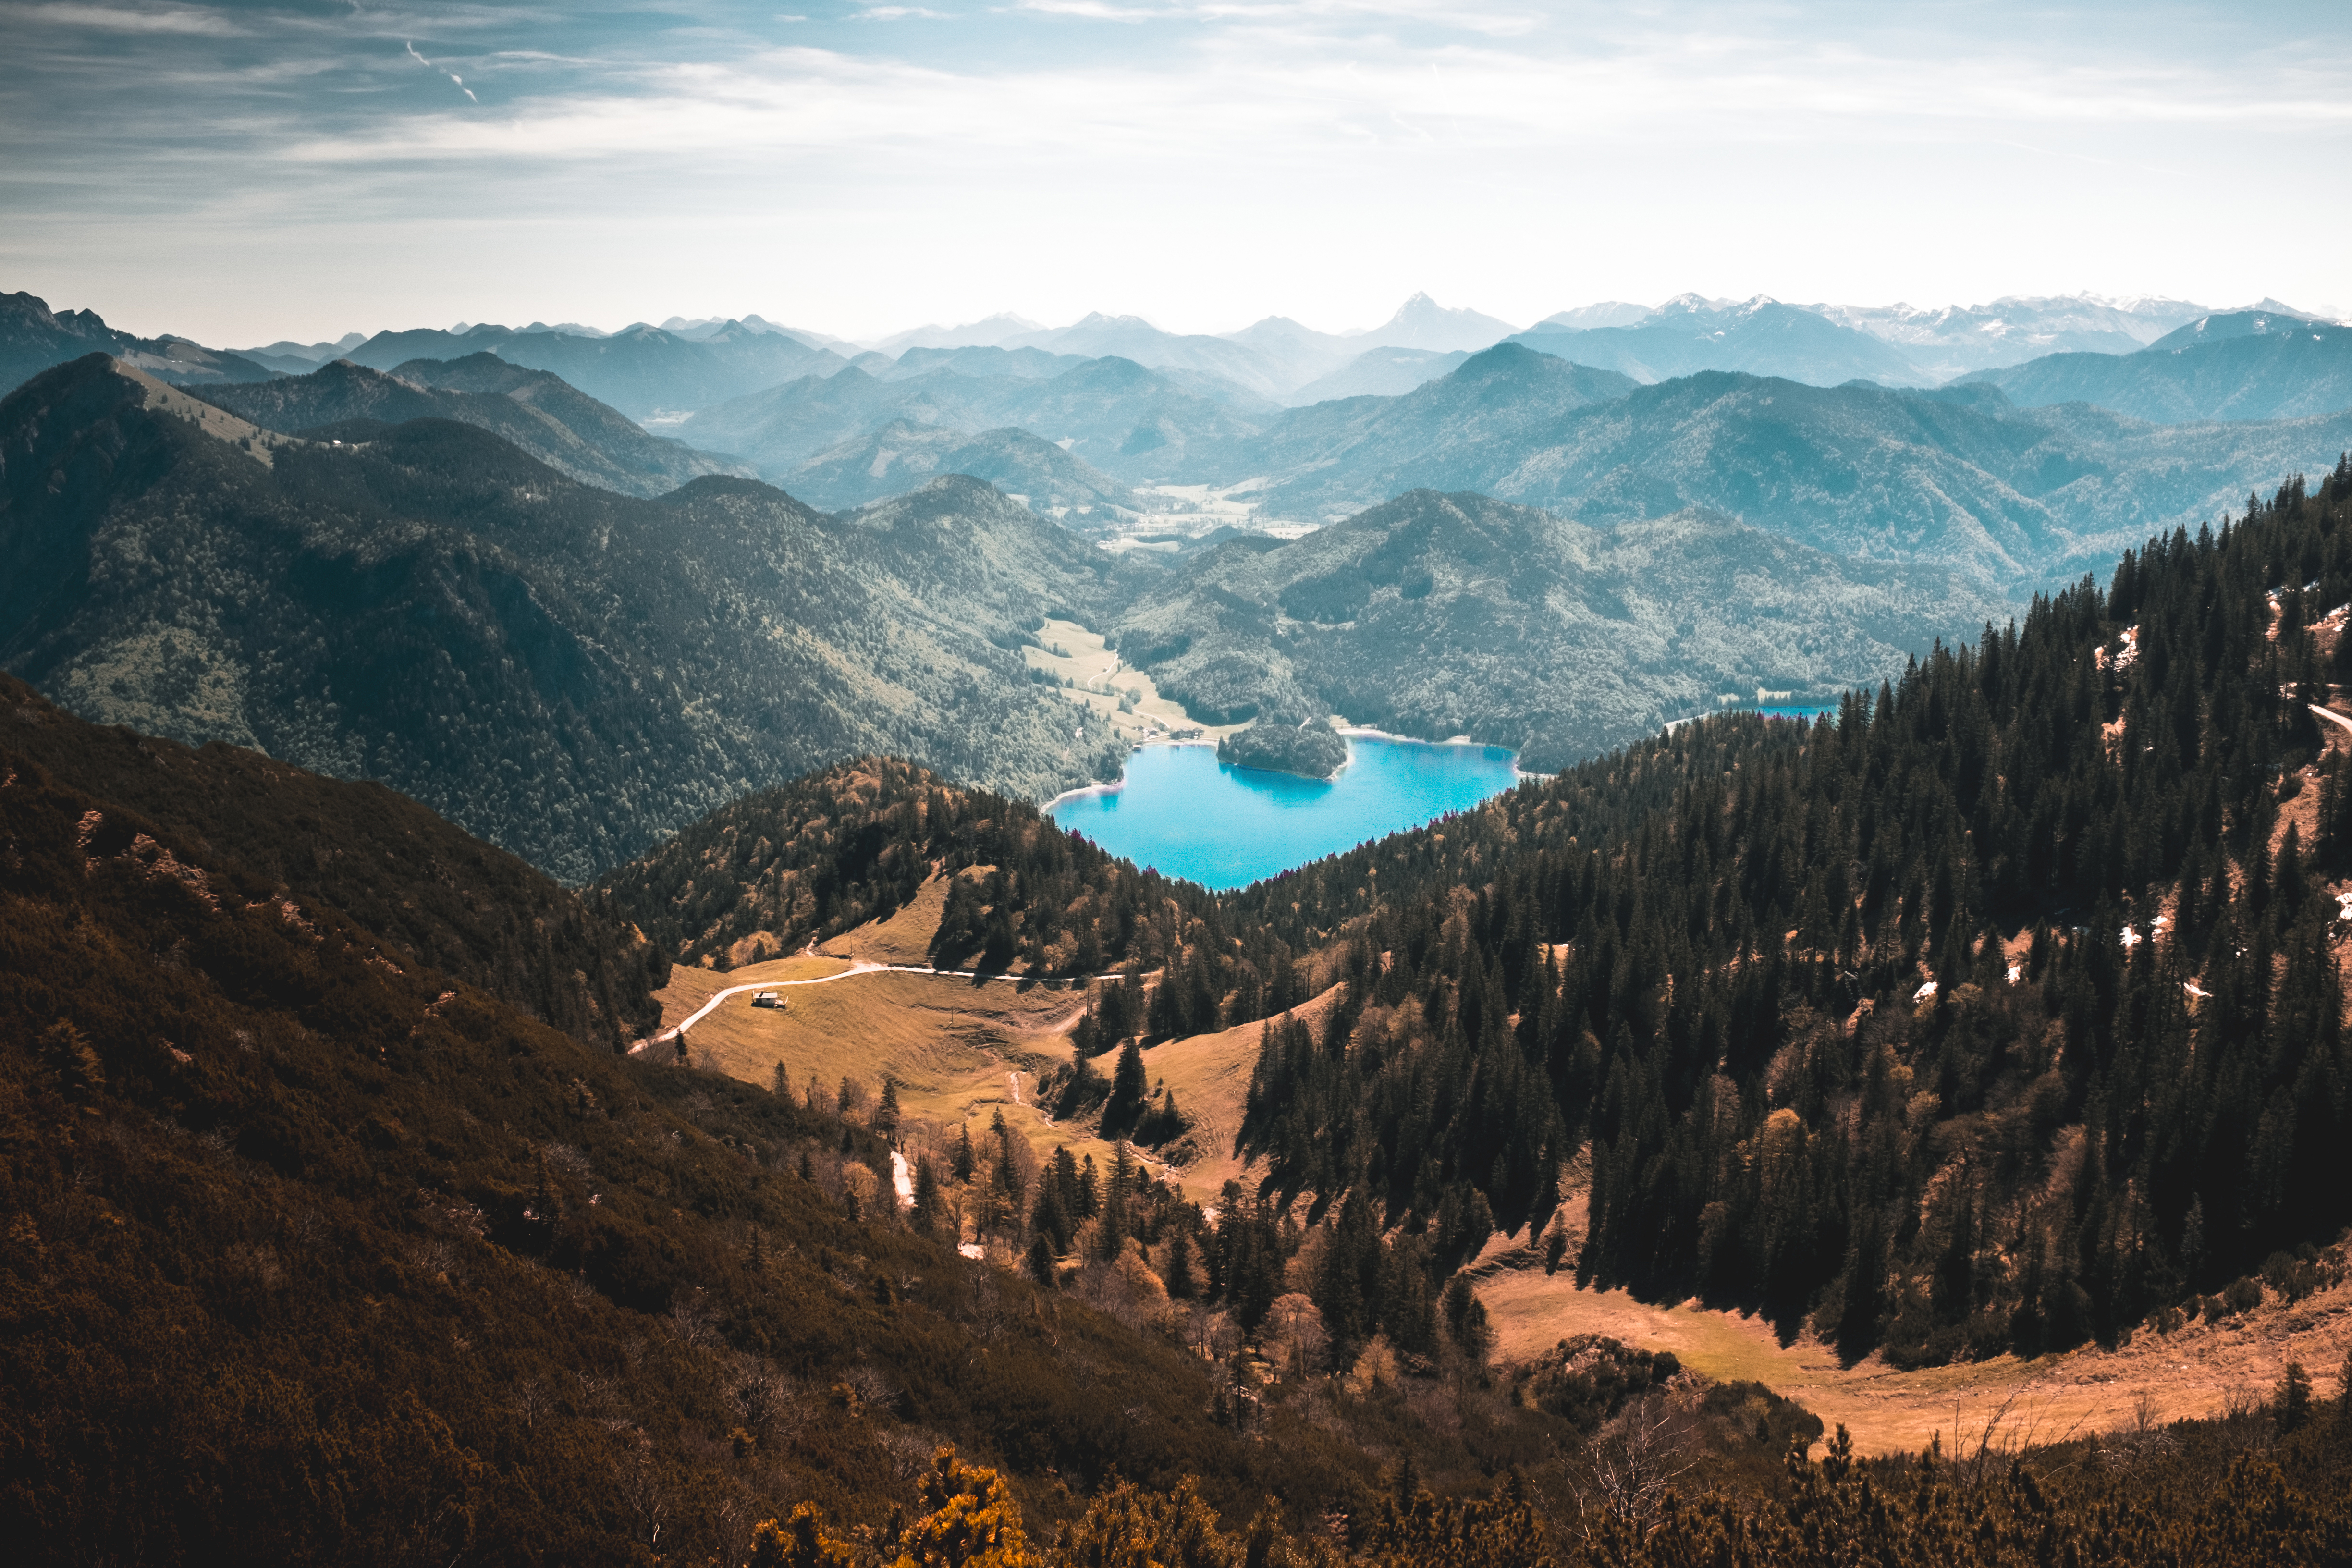
landscape, nature, wilderness, mountain, snow, lake, adventure, valley, mountain range, national park, alps, plateau, cirque, landform, mountain pass, geographical feature, mountainous landforms